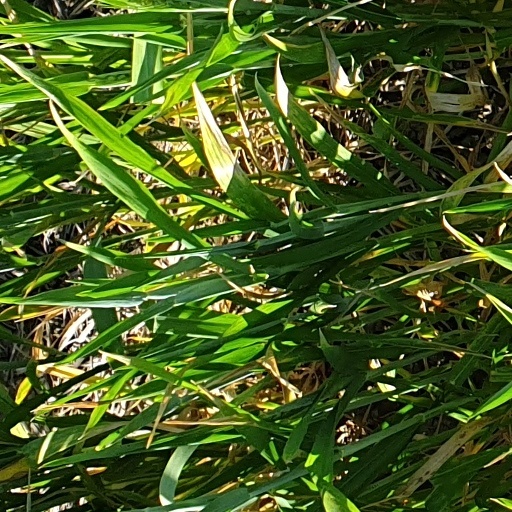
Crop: wheat